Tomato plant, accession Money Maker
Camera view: vertical (180 deg); turntable rotation: 30 degrees
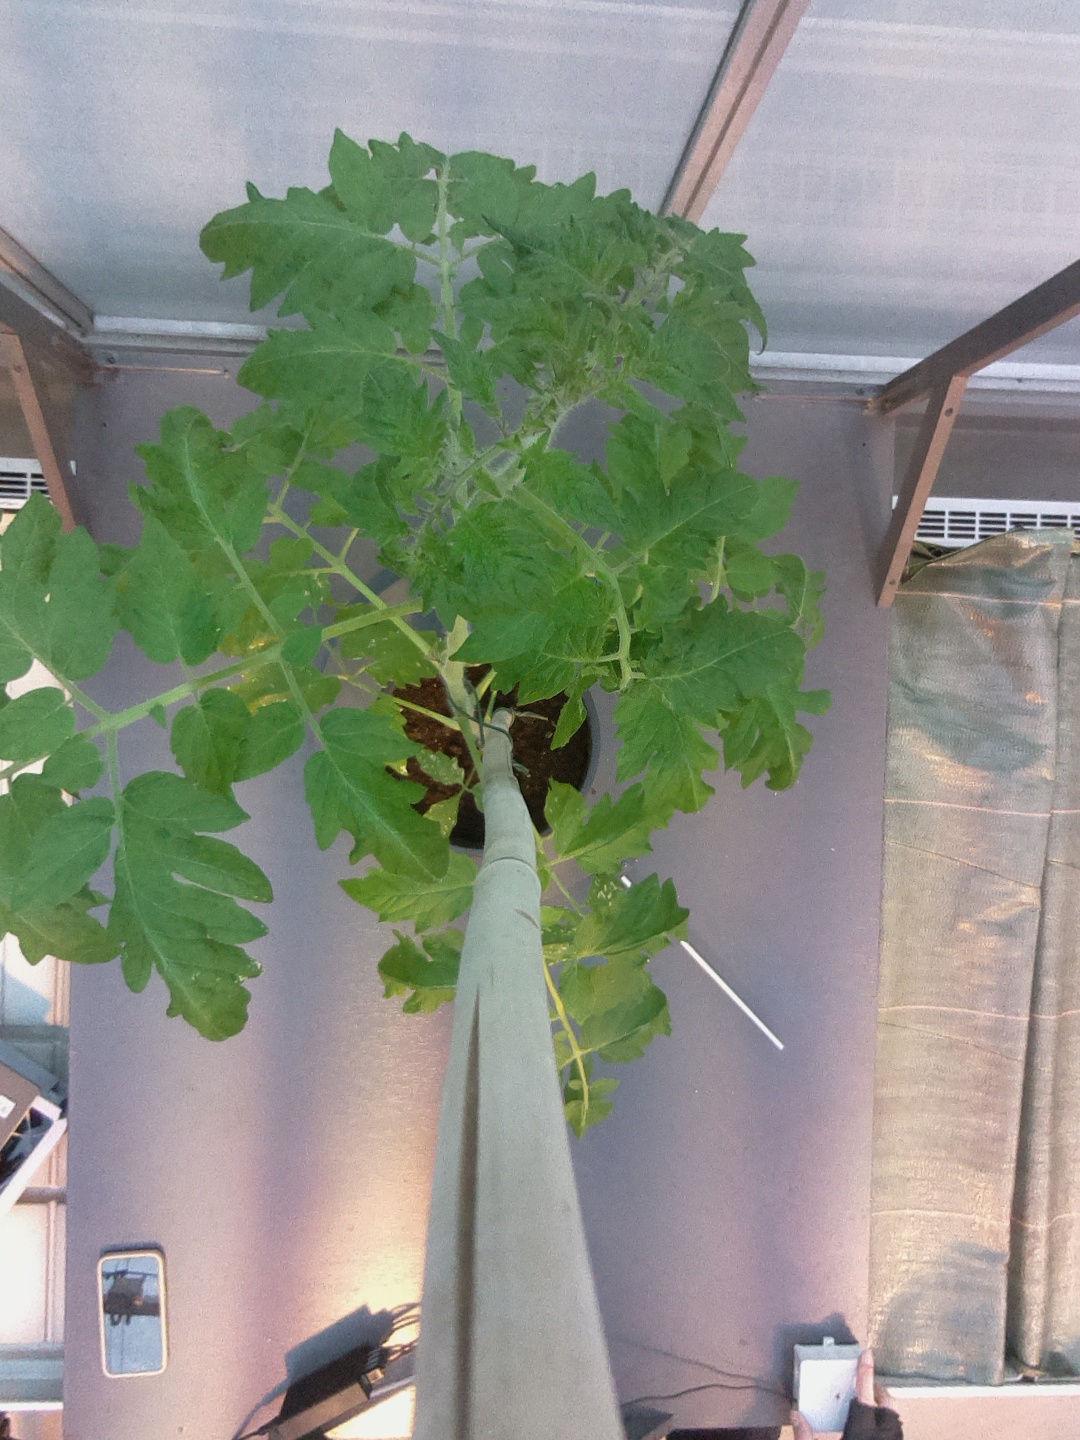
BBCH growth stage 55: 5 inflorescences visible